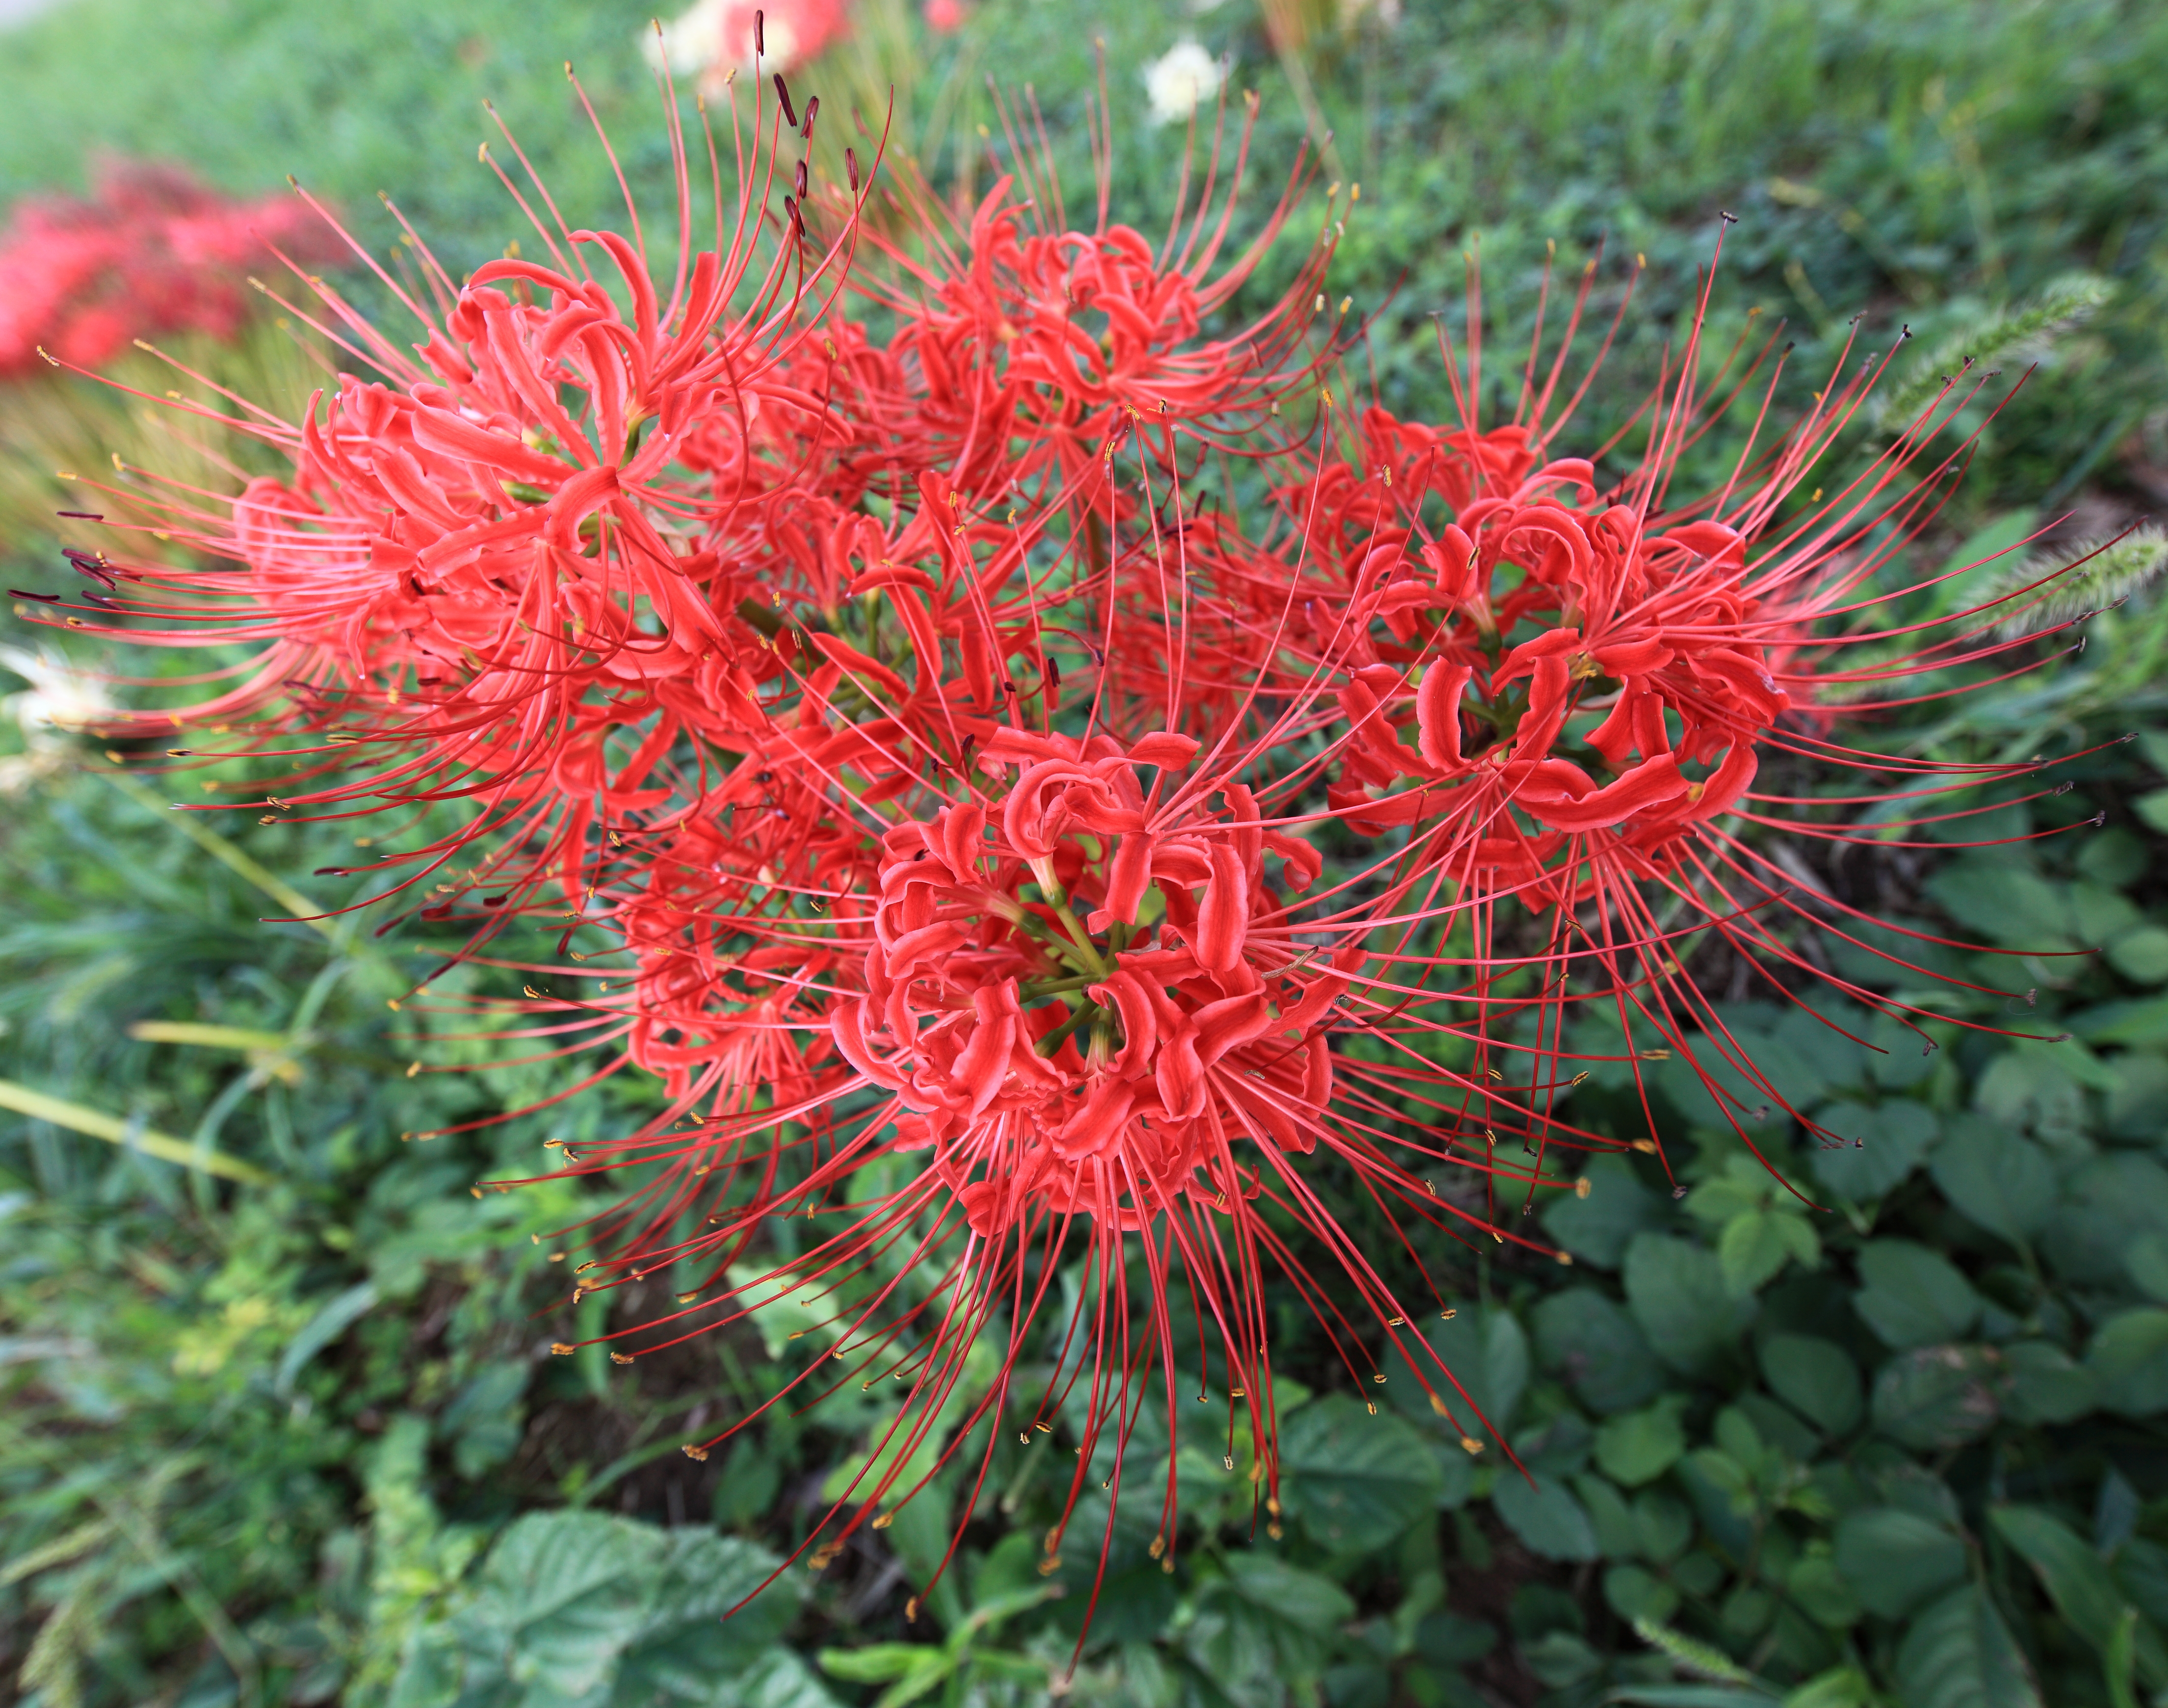
plant, flower, high, botany, flora, wildflower, shrub, 5d, hires, radiata, markii, hi, res, resolution, ibaraki, toride, lycoris, redspiderlily, flowering plant, daisy family, land plant, castilleja, scarlet beebalm